Rhythm Corps

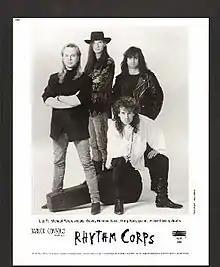
Rhythm Corps, 1991

Rhythm Corps is an alternative rock band from Detroit, Michigan beginning in the 1980s. They released two extended play (EP) records and two full-length albums. They are most well known for their hit "Common Ground."